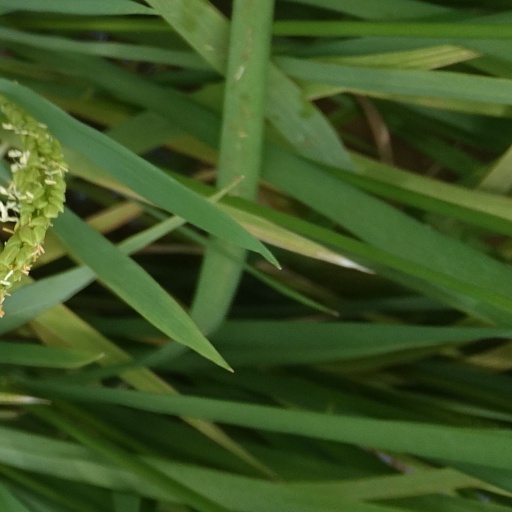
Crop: rice